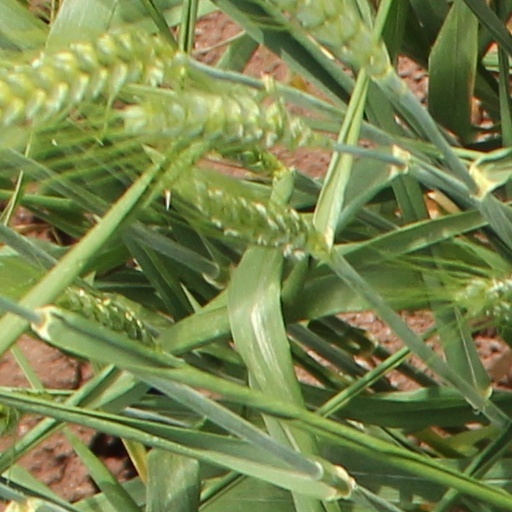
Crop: wheat